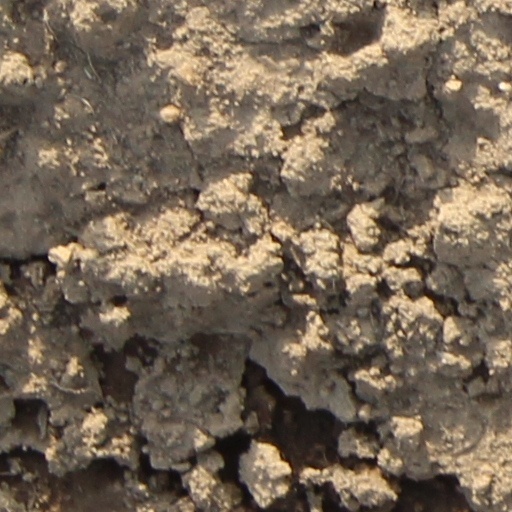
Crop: wheat